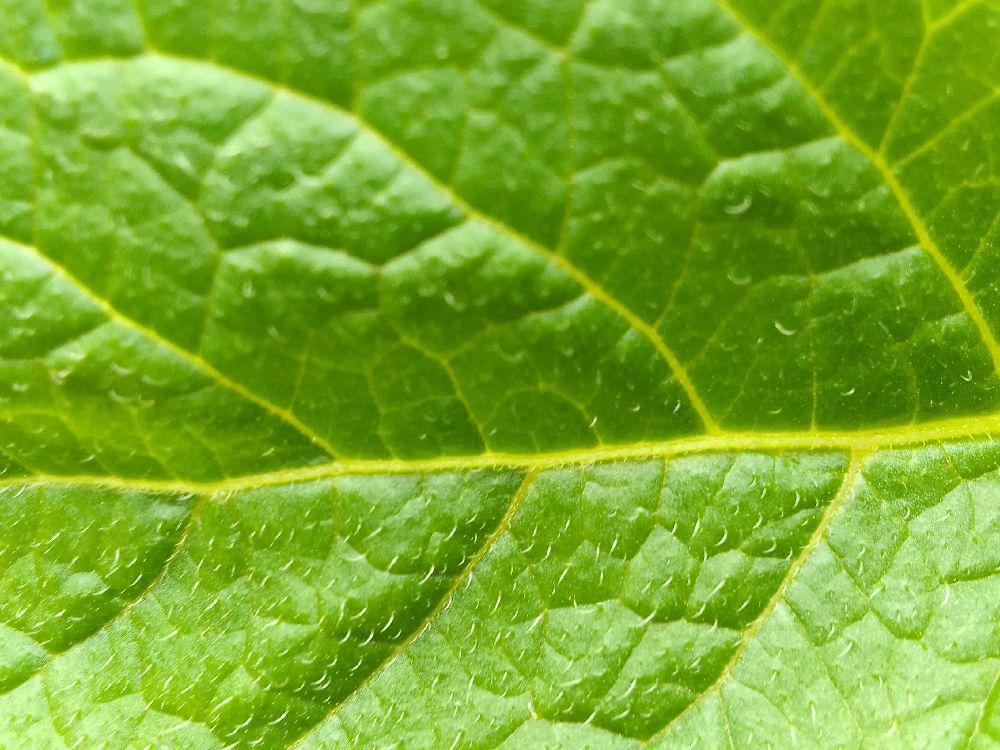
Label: Healthy